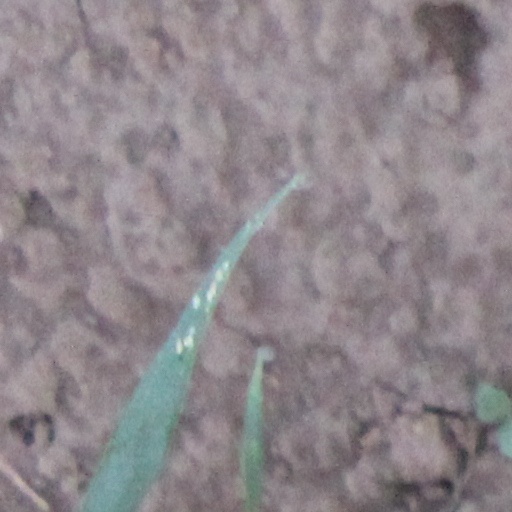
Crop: wheat